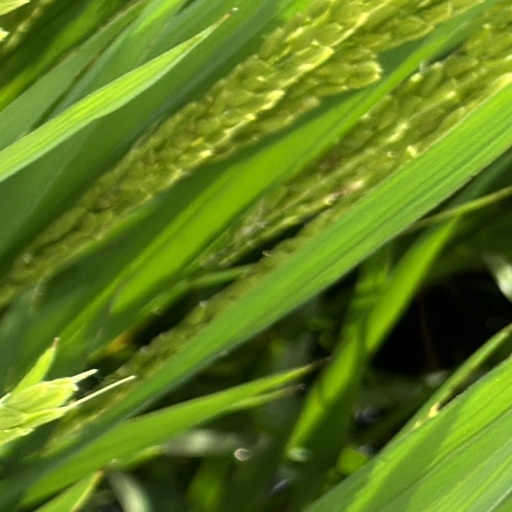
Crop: rice